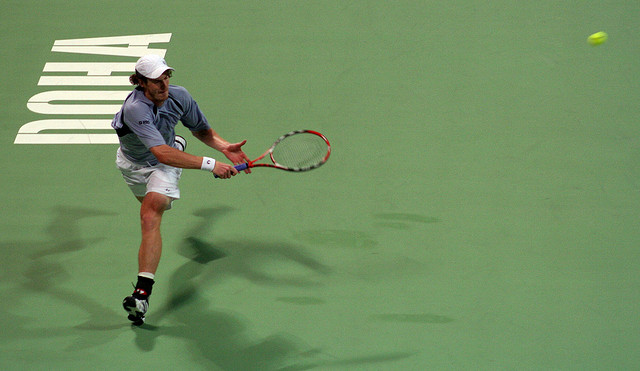
vận động viên tennis nam chạy tới vung vợt đánh trả bóng